Vishvakarma

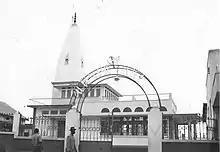
Vishvakarma Temple in Jinja, Uganda

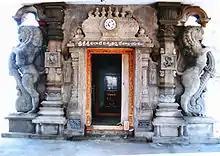
Vishvakarma Temple at Machilipatnam, Andhra Pradesh

Among those who celebrate Vishwakarma's birthday, it is celebrated on two days under different names: